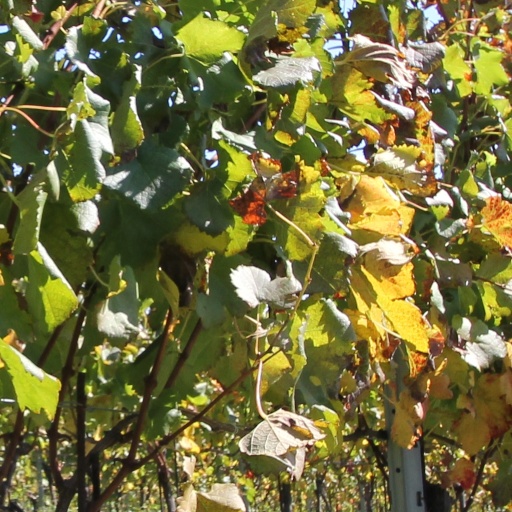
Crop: grape